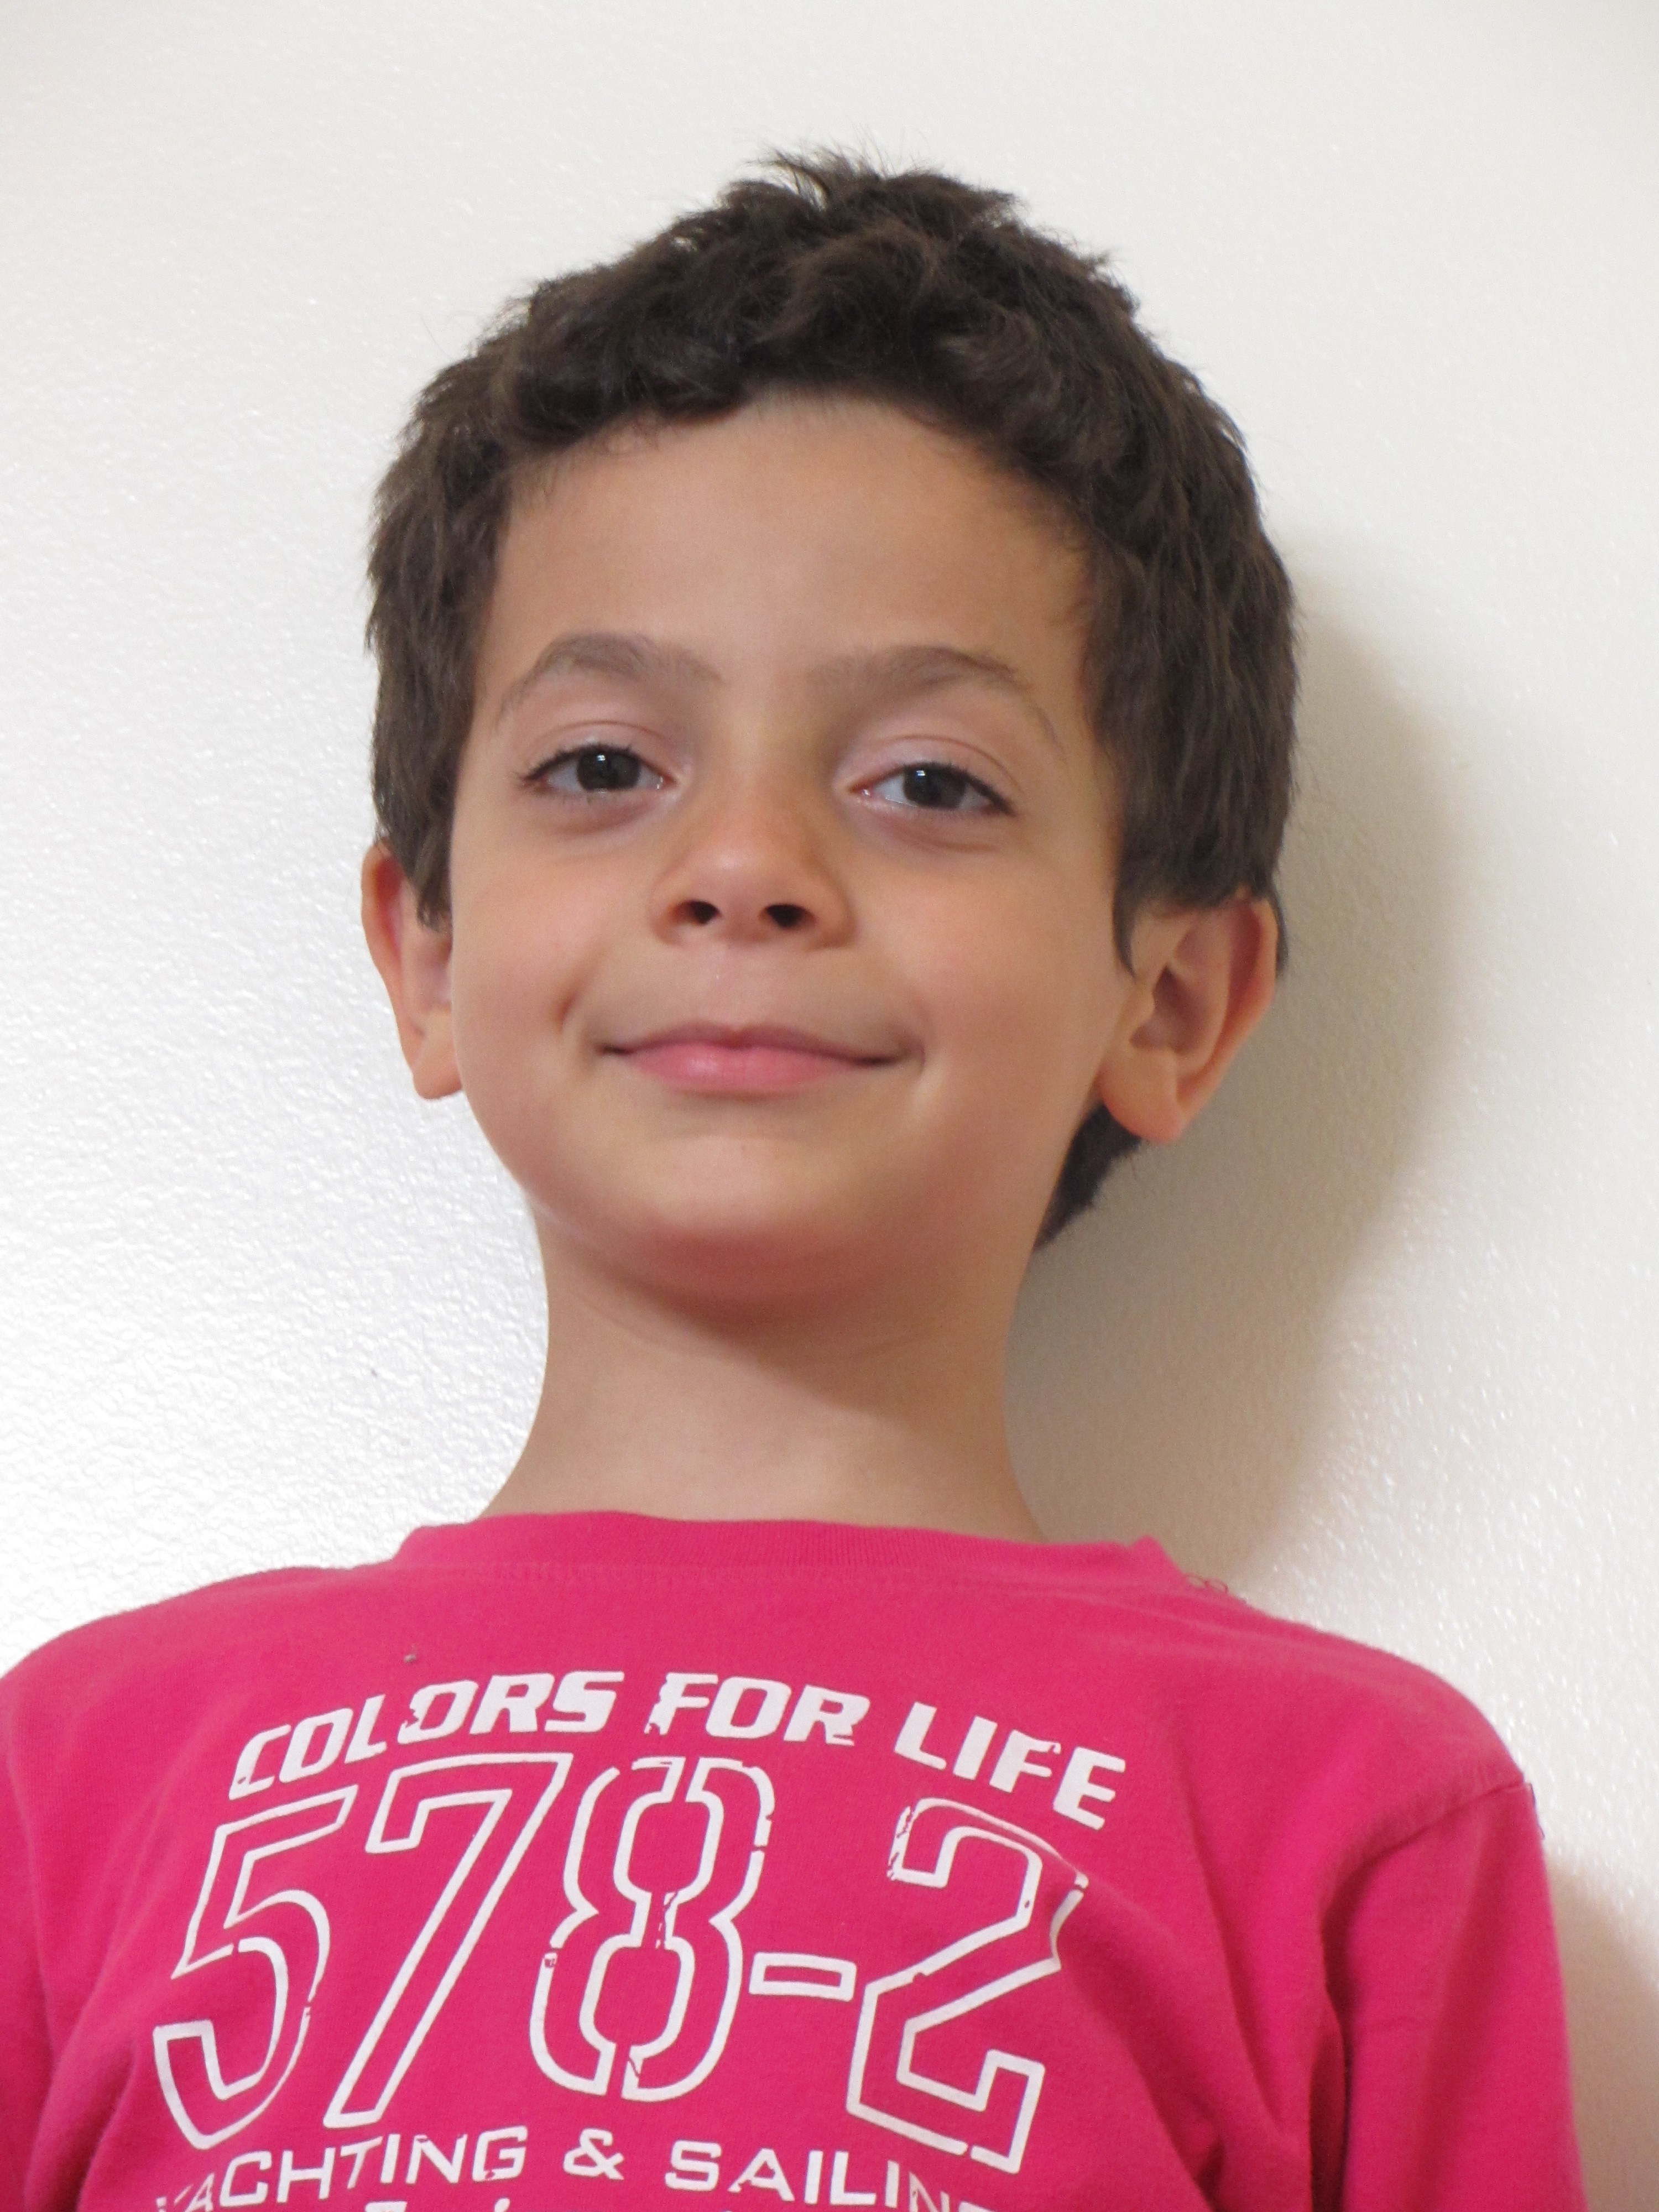
person, people, hair, boy, cute, child, facial expression, hairstyle, smiling, smile, face, nose, happy, head